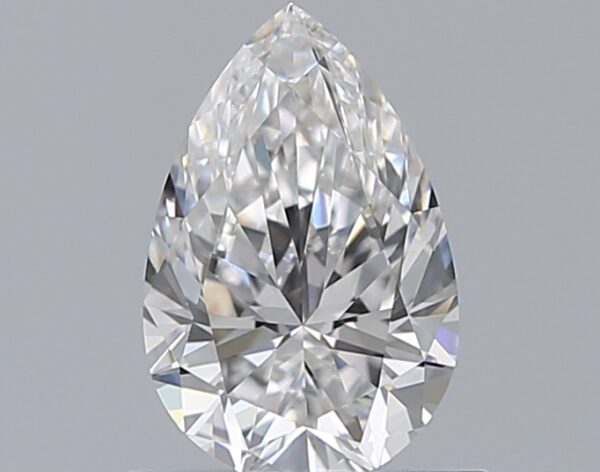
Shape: pear
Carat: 0.75
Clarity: VVS1
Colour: D
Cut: EX
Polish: EX
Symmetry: EX
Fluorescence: F
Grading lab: GIA
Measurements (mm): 7.75 x 5.07 x 3.16